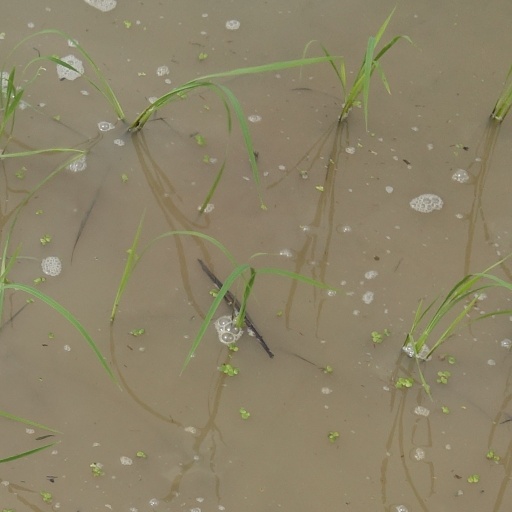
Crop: rice